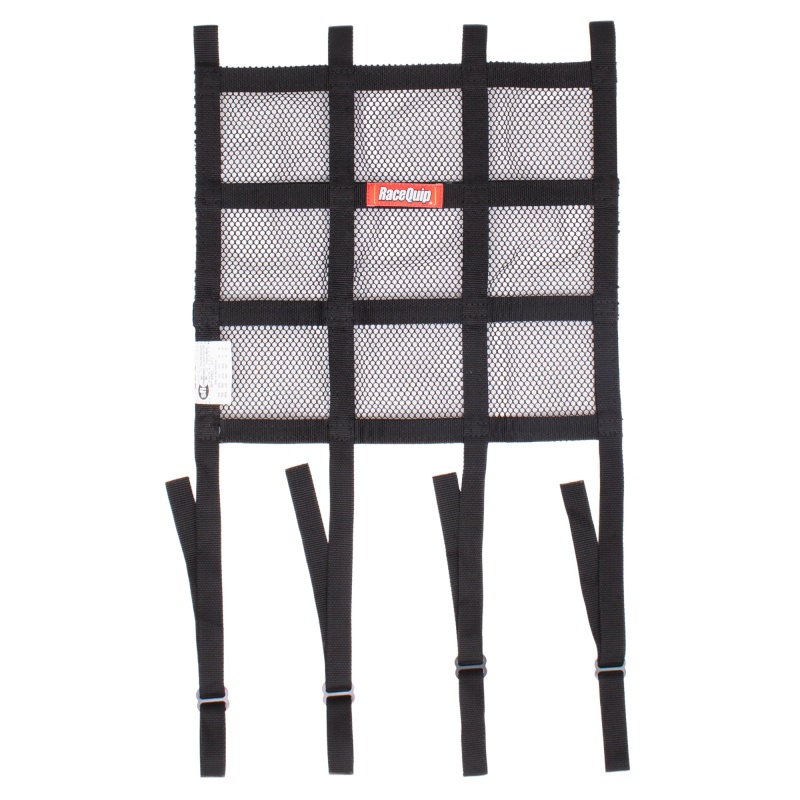
RaceQuip 15X18 SFI Hybrid Net Adj Strap Mounts
RaceQuip 15X18 SFI Hybrid Net Adj Strap Mounts
Brand: Racequip
Category: Vehicles & Parts > Vehicle Parts & Accessories > Vehicle Safety & Security > Vehicle Safety Equipment > Car Window Nets